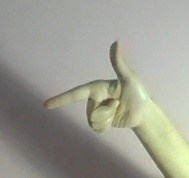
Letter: yaa